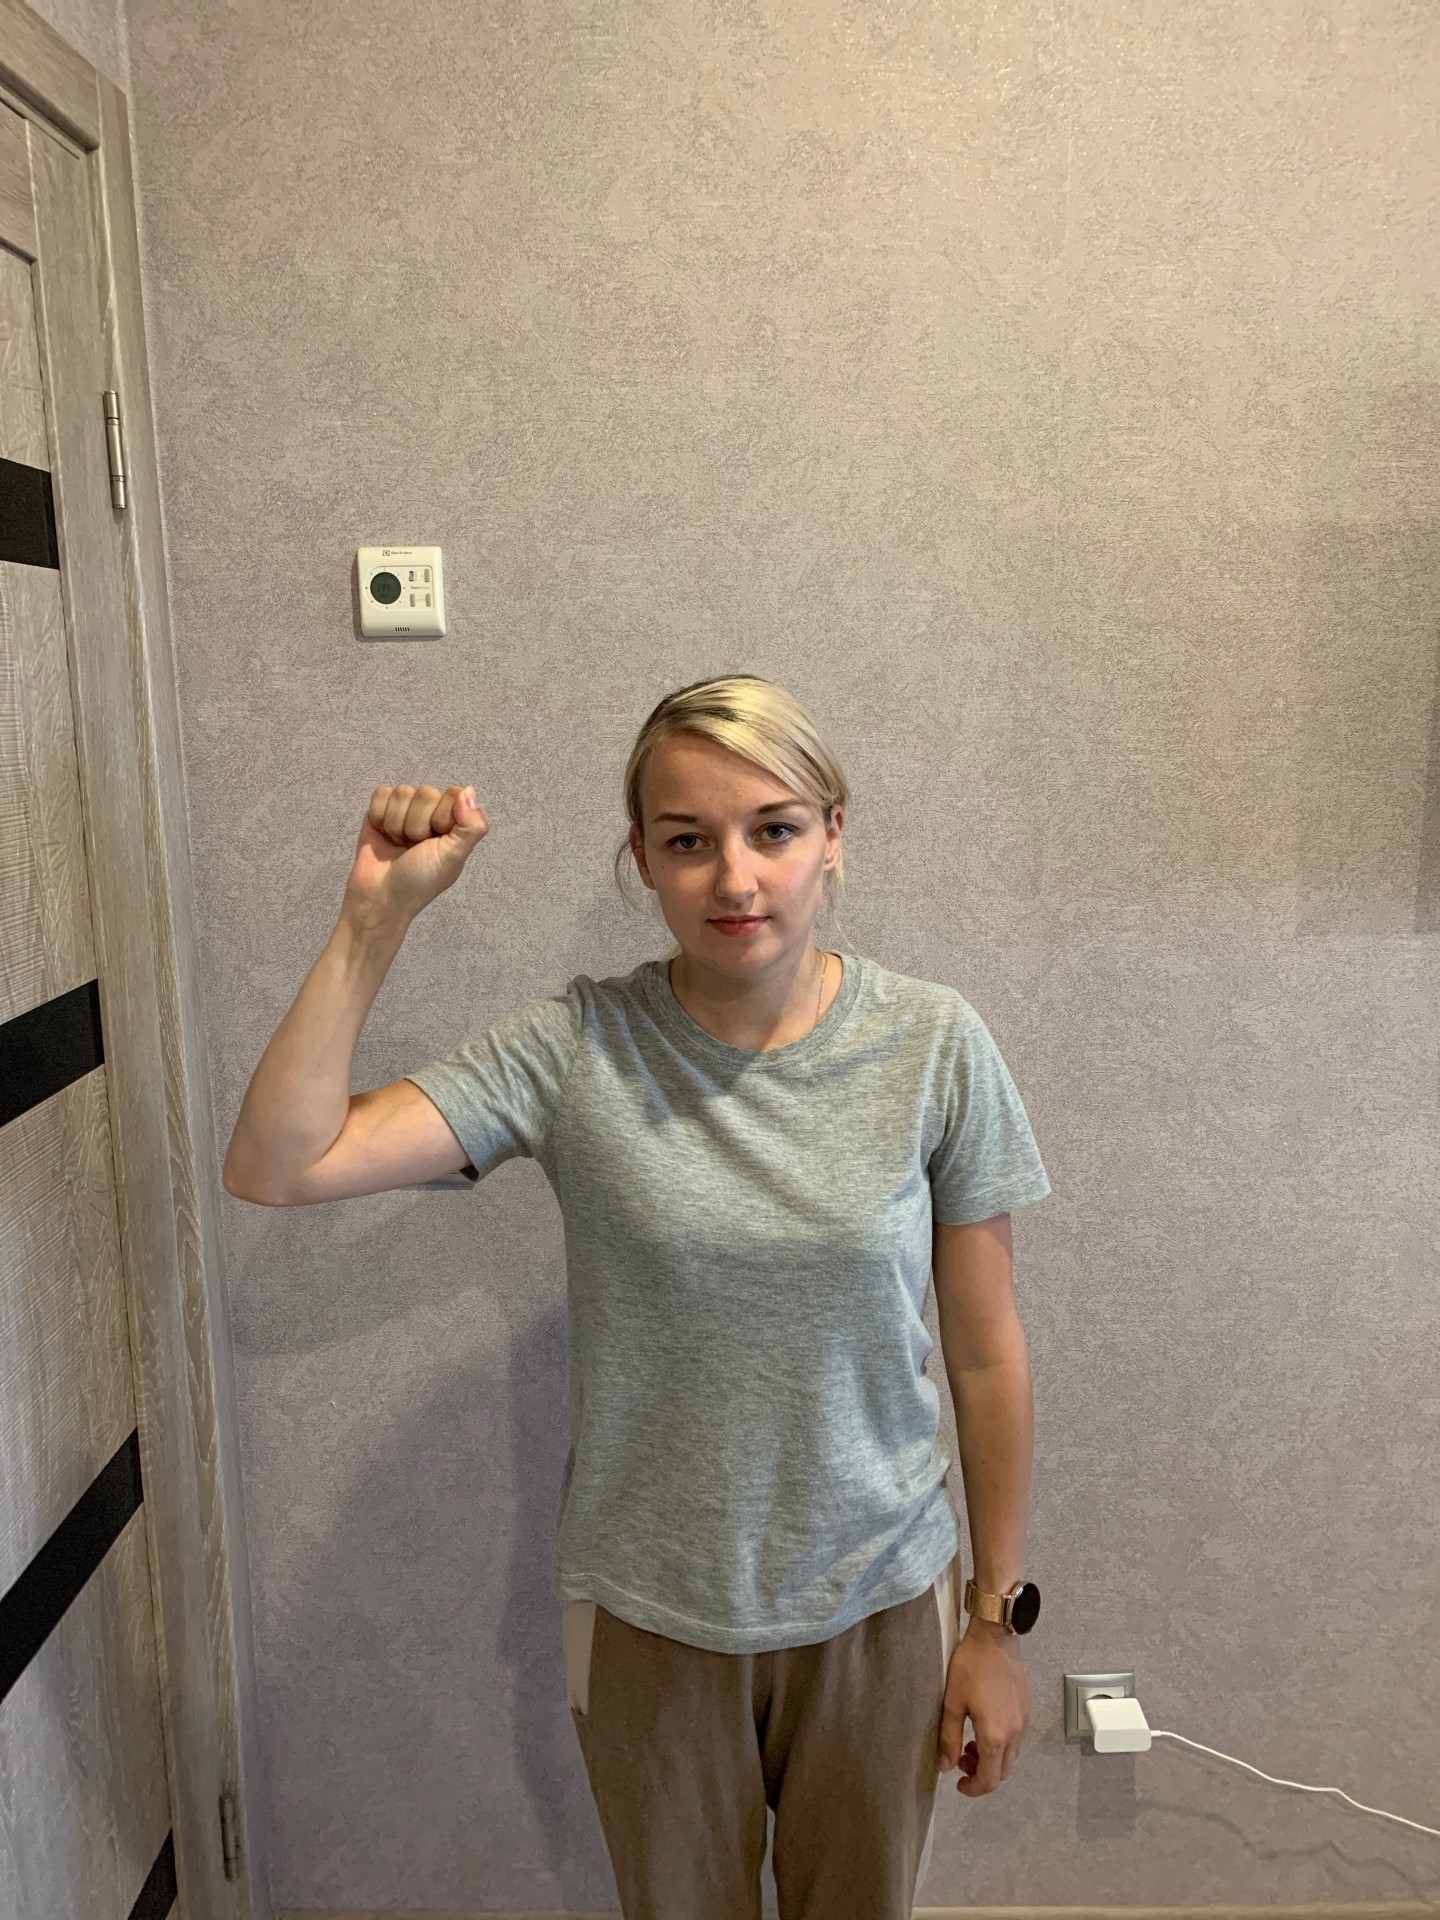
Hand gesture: fist